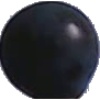
Label: blue_grape